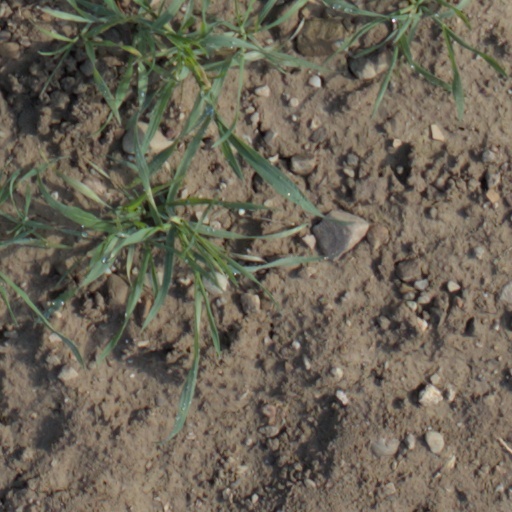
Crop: wheat